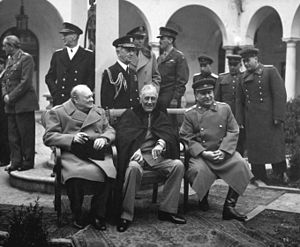
Jaltakonferencen
Fra Jaltakonferencen.